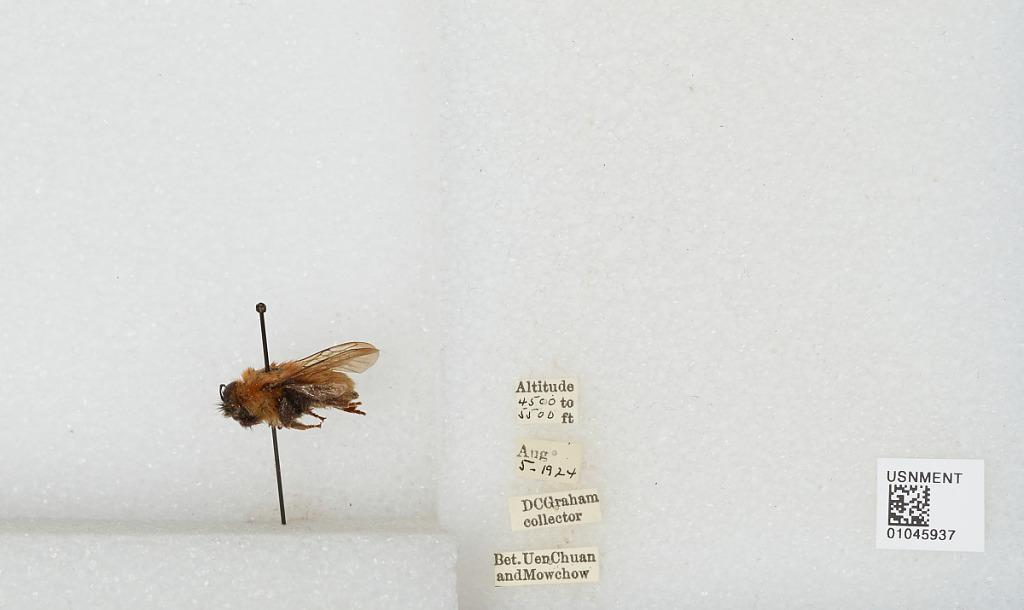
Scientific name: Bombus sp.
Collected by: D. Graham
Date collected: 1924-8-5
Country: China
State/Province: Sichuan
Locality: Between Wenchuan and Mowchow